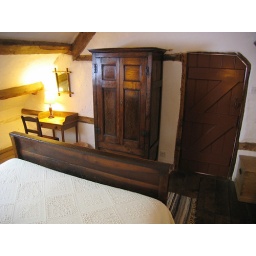
There's a sweet desk and chair in master bedroom.